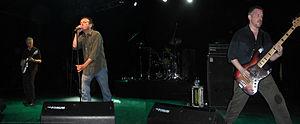
The Jesus Lizard est un groupe de rock américain, originaire de Chicago, dans l'Illinois. Il est actif jusqu'à sa séparation en 1999. Il se reforme brièvement entre 2008 et 2010. Il se compose à ses débuts de David Yow, chanteur réputé pour ses concerts en état d'ébriété avancée, David Wm. Sims à la basse, et Duane Denison à la guitare. Le groupe se reforme en 2017.